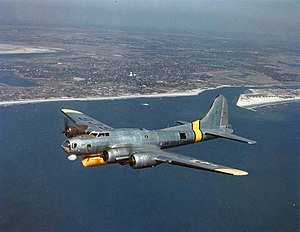
Boeing B-17 Flying Fortress / Operationel historie / Efterkrigstiden / U.S. Navy og Coast Guard
Boeing B-17 Flying Fortress er et firemotors tungt bombefly, udviklet i 1930erne for United States Army Air Corps. Det konkurrerede imod firmaerne Douglas og Martin for en kontrakt på at bygge 200 bombefly. Boeings model havde bedre specifikationer end begge konkurrenterne, og overtraf USAACs krav til flyet. Selv om Boeing tabte kontrakten fordi prototypen havarerede, bestilte USAAC yderligere 13 stk. B-17 til yderligere evaluering. Fra sin introduktion i 1938, blev B-17 Flying Fortress videreudviklet igennem adskillige designforbedringer, og endte med at blive verdens tredjemest producerede bombefly, efter B-24 og multirolle-flyet Ju 88.